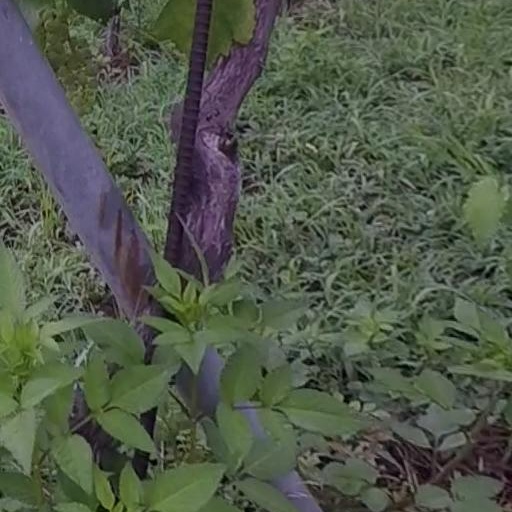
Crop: grape